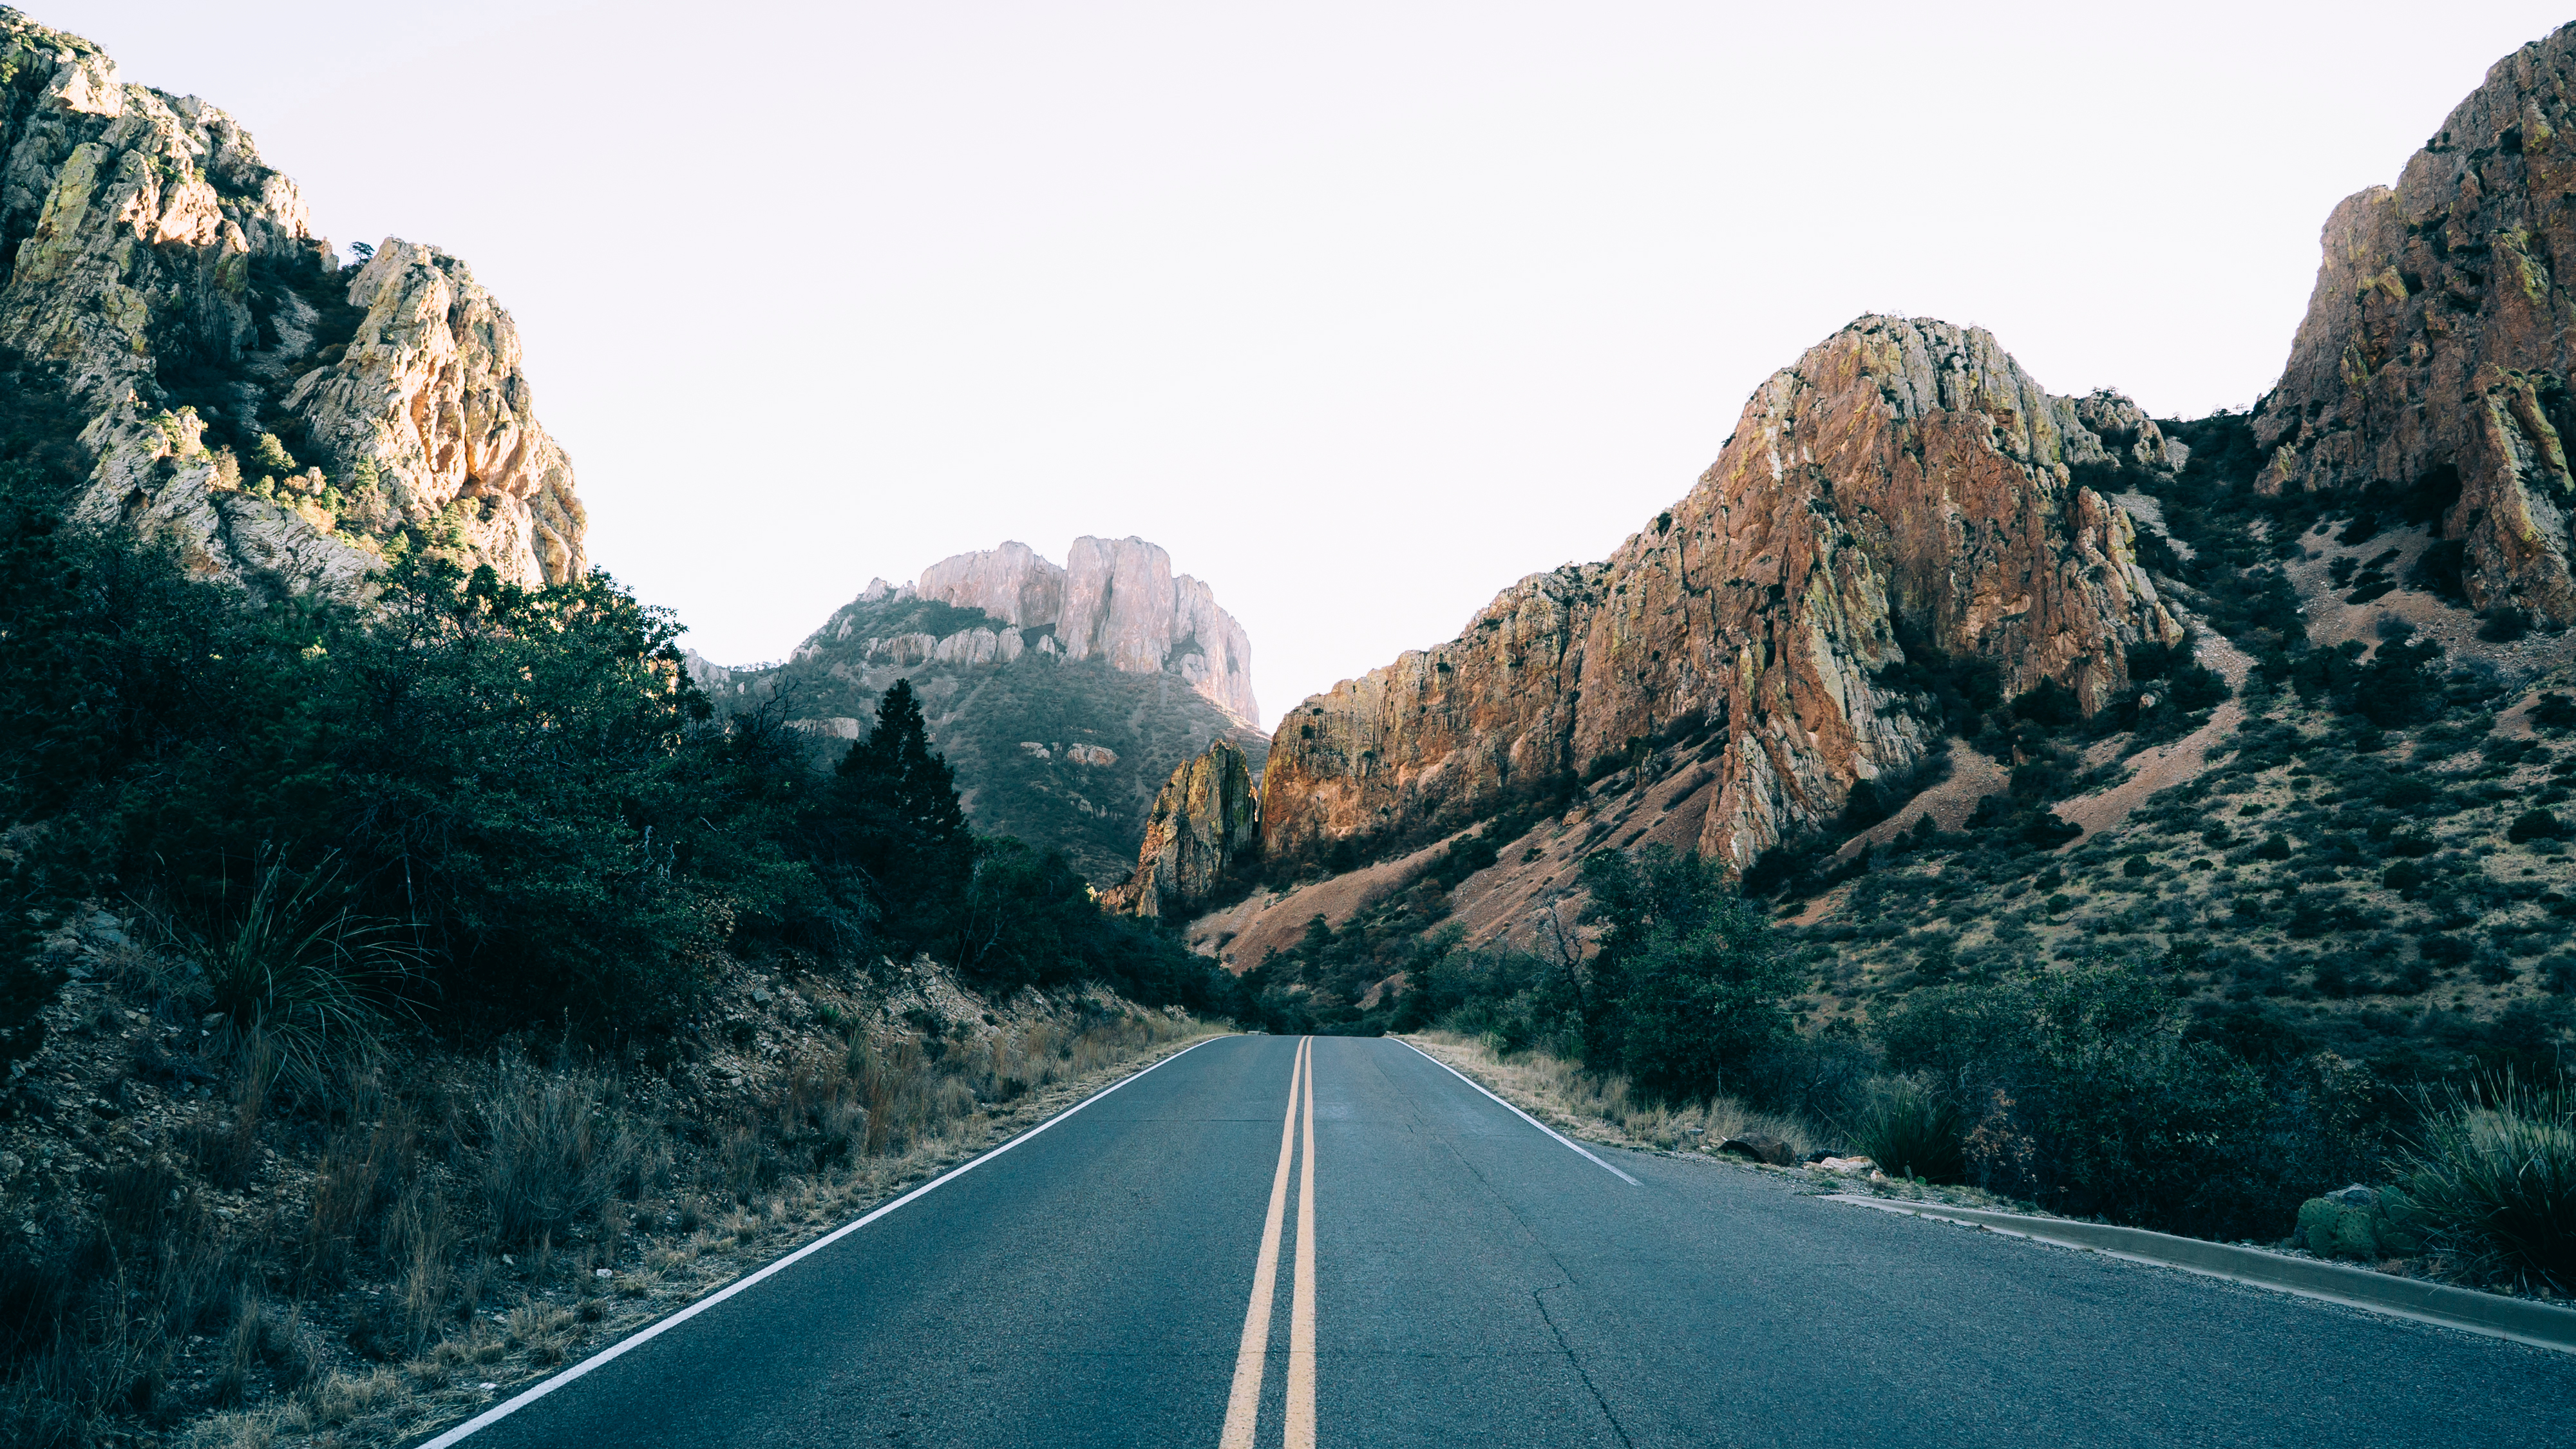
landscape, nature, rock, mountain, road, street, highway, valley, mountain range, park, canyon, road trip, alps, infrastructure, landform, mountain pass, geographical feature, mountainous landforms